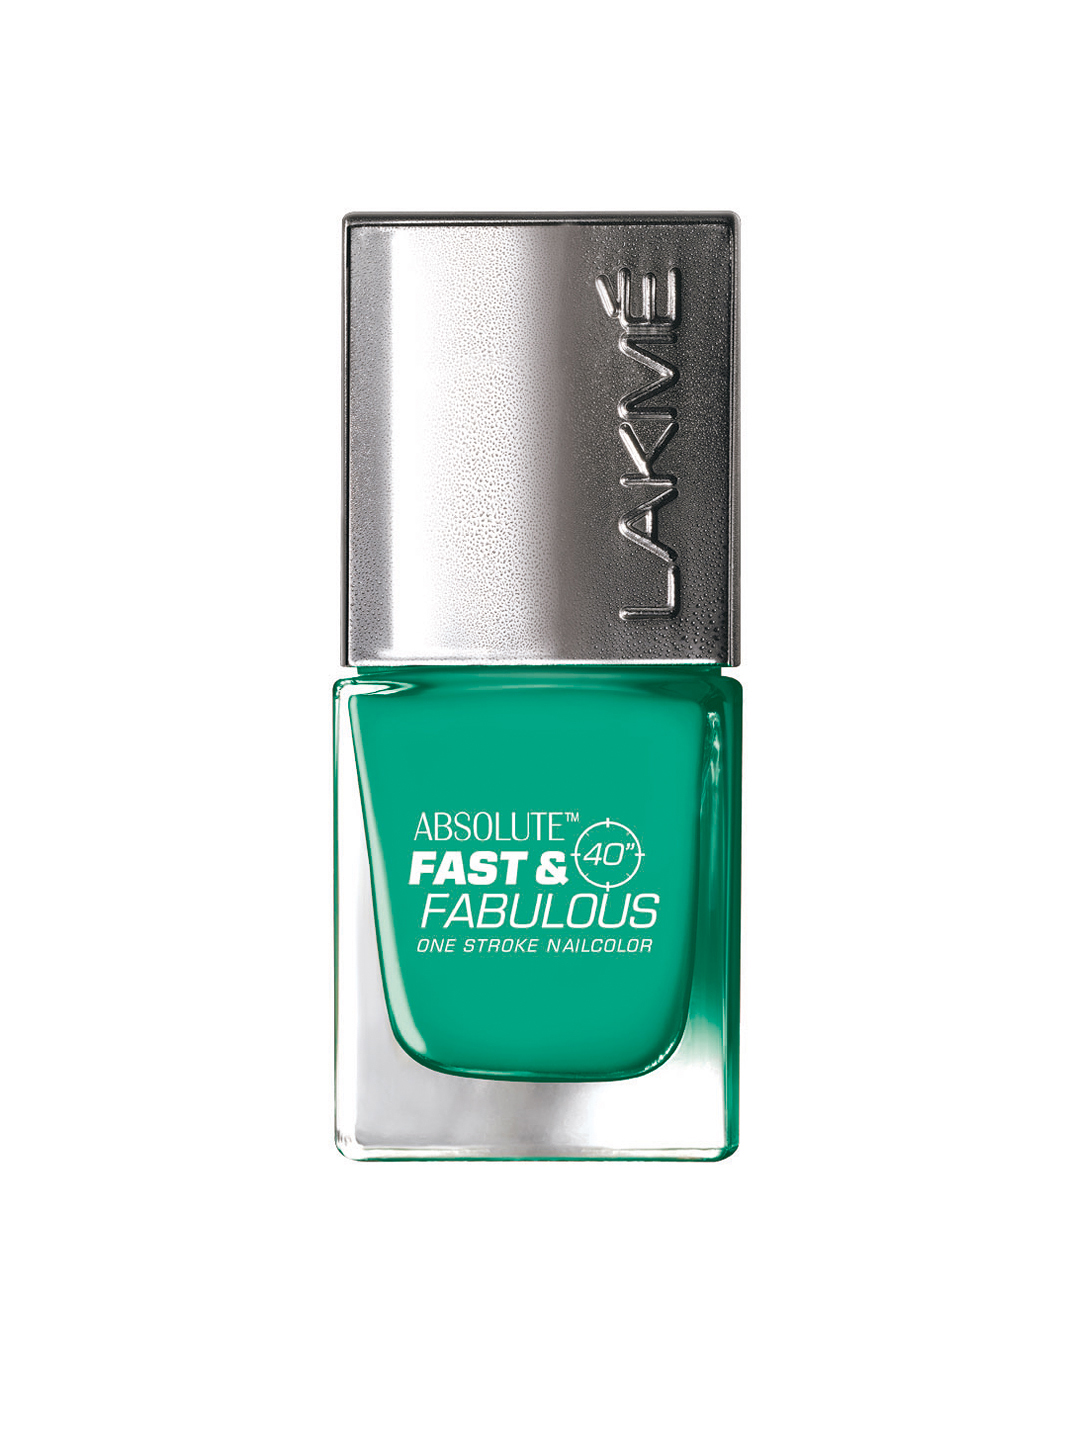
Lakme Absolute Fast & Fabulous Storm Green Nail Polish 07
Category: Personal Care / Nails / Nail Polish
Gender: Women
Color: Green
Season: Spring 2017
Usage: Casual